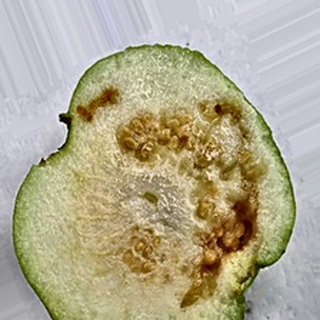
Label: guava_fruit_fly